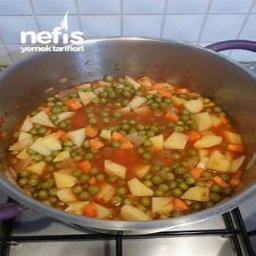
Label: pea_meal